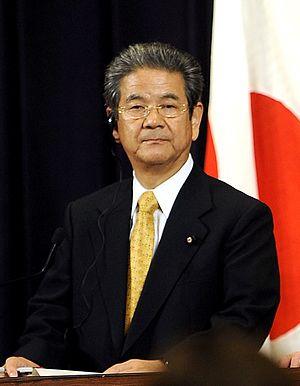
Le ministre de la Défense est un membre du Cabinet du Japon chargé du ministère de la Défense. Le poste est actuellement occupé par Tarō Kōno depuis le 11 septembre 2019.
Toshimi Kitazawa, né le 6 mars 1938 à Nagano dans la préfecture du même nom, est un homme politique japonais, membre du Parti démocrate du Japon. Élu à la Chambre des conseillers, la Chambre haute de la Diète du Japon, pour sa préfecture natale de 1992 à 2016, il est ministre de la Défense du 16 septembre 2009 au 2 septembre 2011, successivement dans les 93ᵉ et 94ᵉ Cabinets du Japon dirigés par Yukio Hatoyama puis Naoto Kan. C'est un proche de l'ancien Premier ministre Tsutomu Hata.